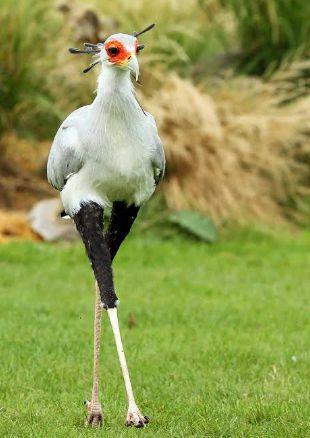
Mnyama wa porini ambao ni ndege mkubwa mwenye manyoya ya rangi nyeupe na nyeusi miguuni, akiwa ana macho makubwa na mdomo uliochongoka kwa mbele na miguu mirefu, akitembea katika eneo au sehemu yenye uwazi iliyo na nyasi fupi za rangi ya kijani.